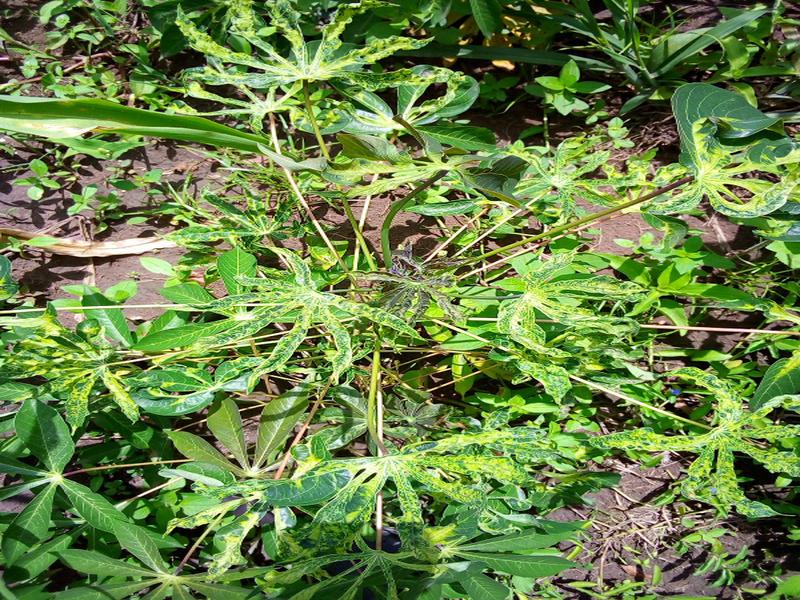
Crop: cassava
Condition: mosaic_disease